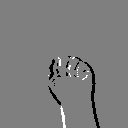
ASL letter: m